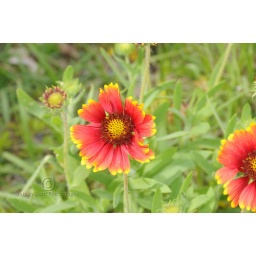
Strawberry like Flowers. Beautiful flowers growing at the beach in Venice, Florida